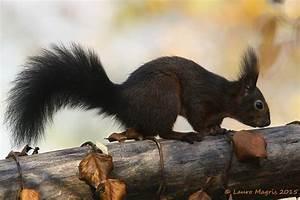
squirrel